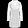
Label: Coat